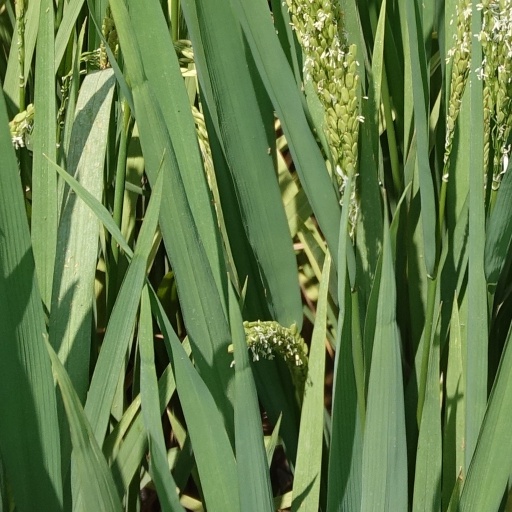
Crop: rice